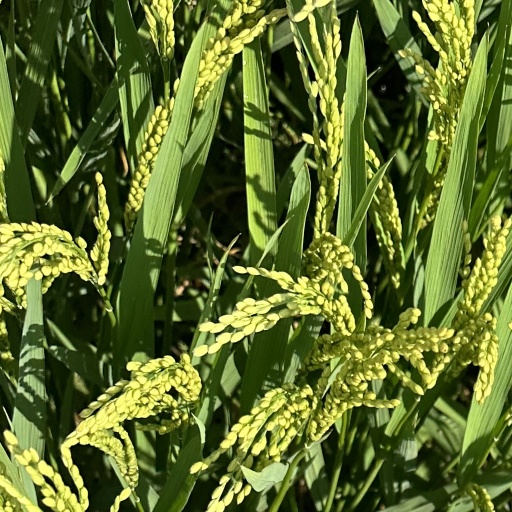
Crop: rice